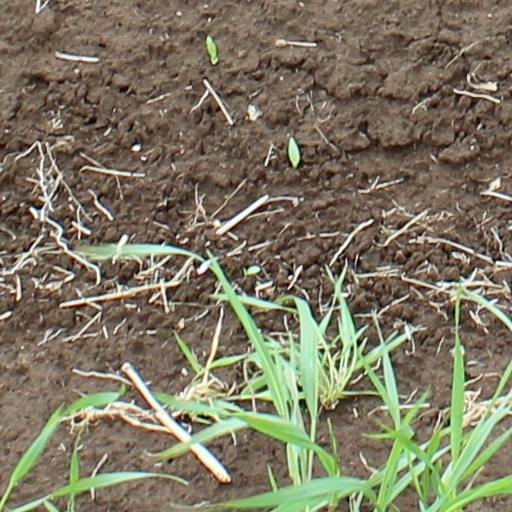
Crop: wheat